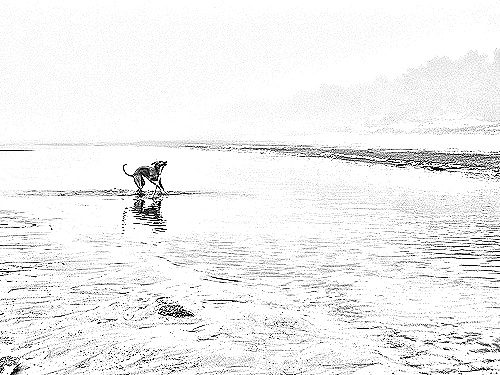
Portrait style: Sketch Portrait